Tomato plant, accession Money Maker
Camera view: tilt-top (135 deg); turntable rotation: 90 degrees
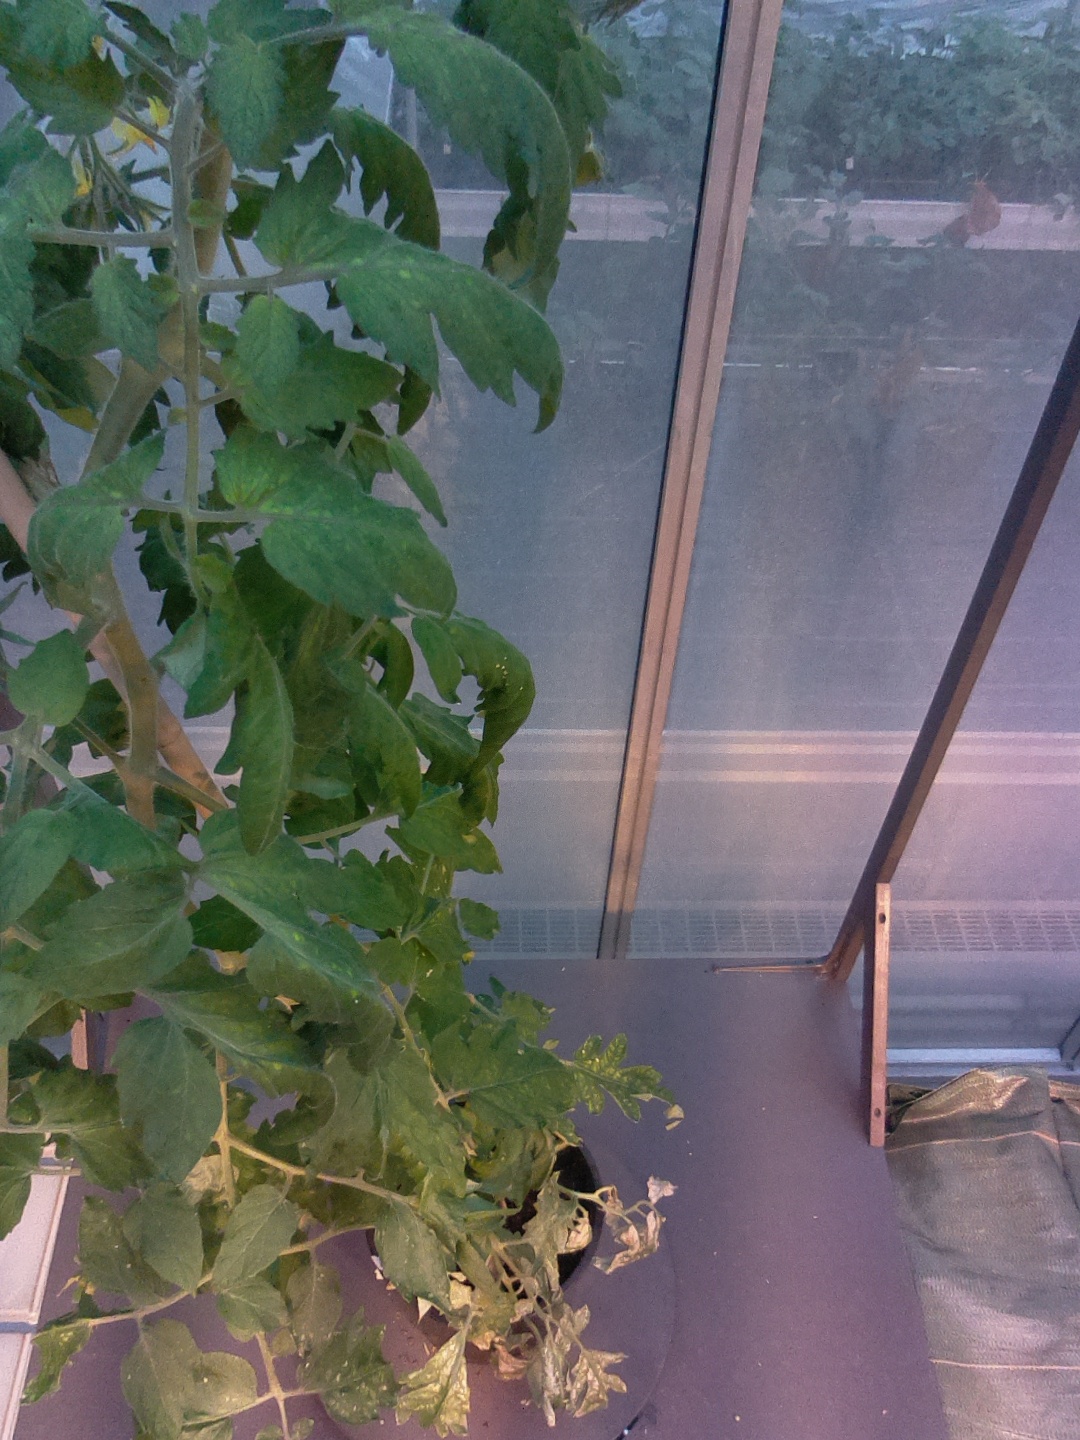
BBCH growth stage 70: Fruits at the main stem or branches visibles